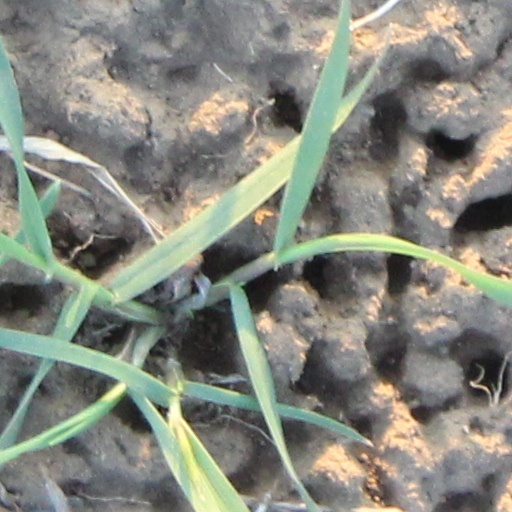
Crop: wheat